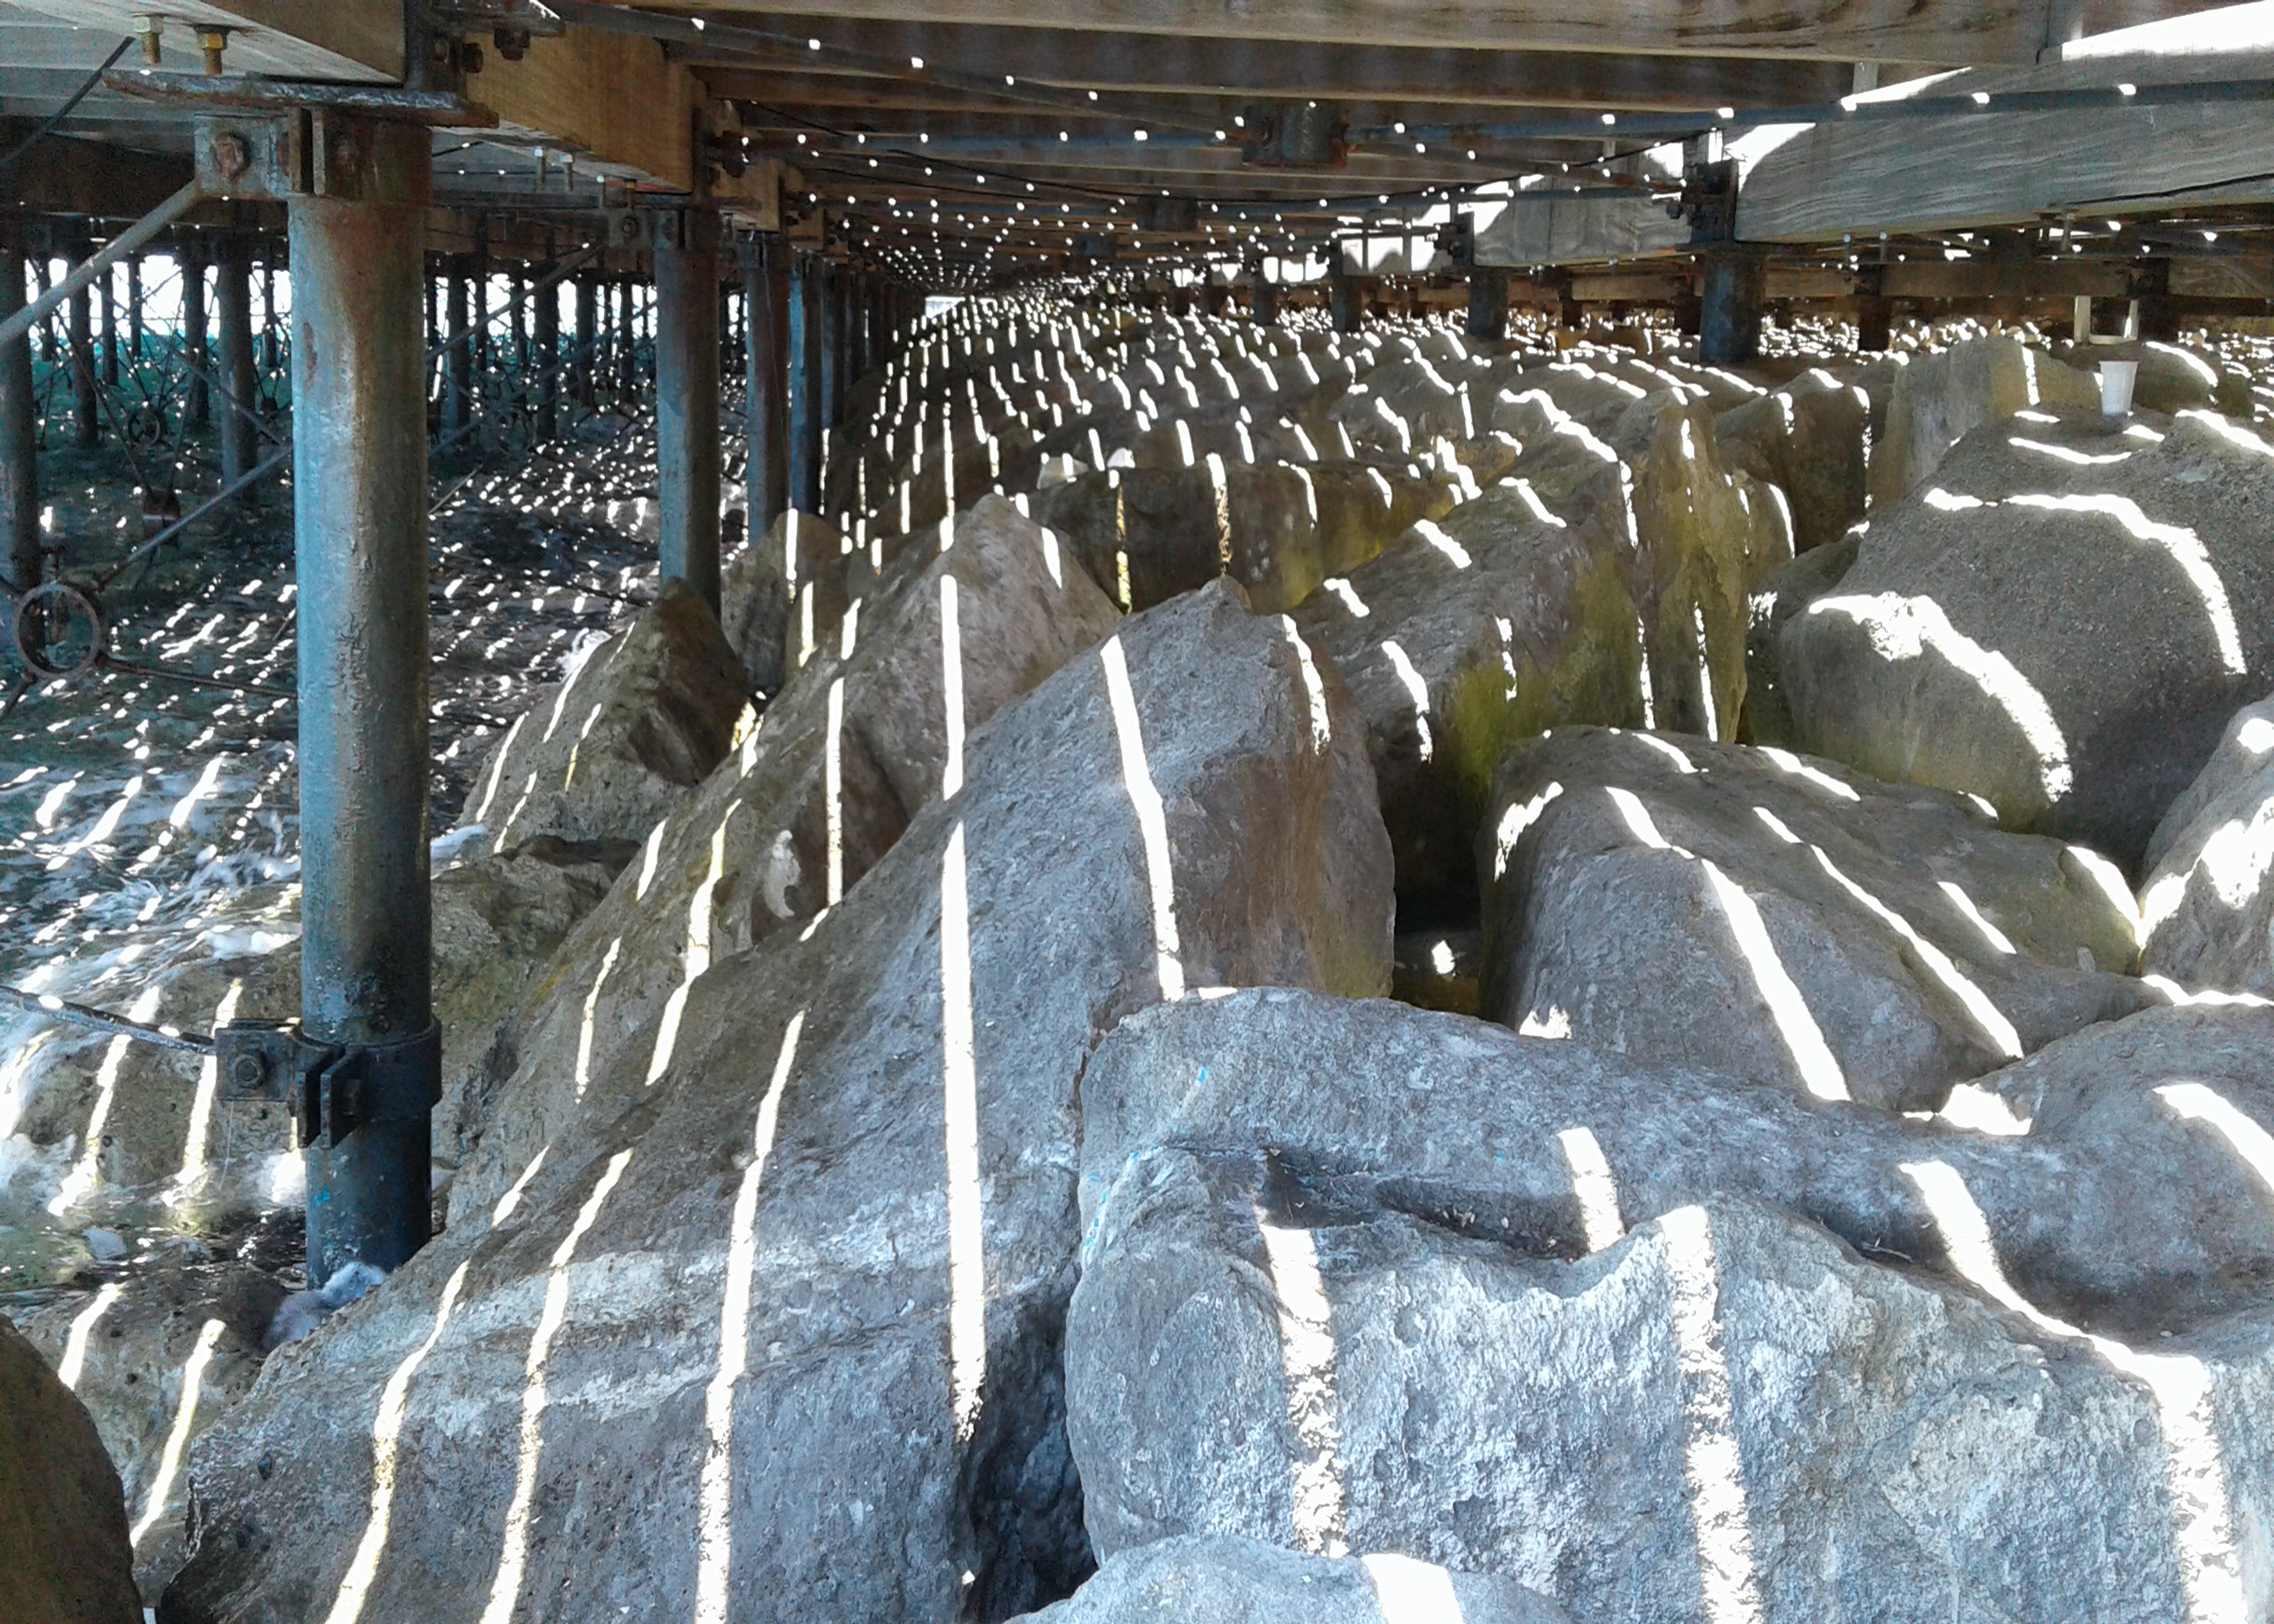
wood, constructions, rocks, ramps, docks, rocky, metal, automotive tire, gas, automotive wheel system, fence, tread, motor vehicle, freezing, steel, auto part, handrail, winter, guard rail, rock, landscape, art, pattern, herd